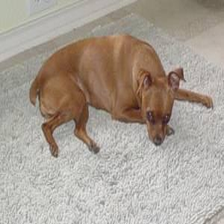
Species: dog
Breed: miniature pinscher